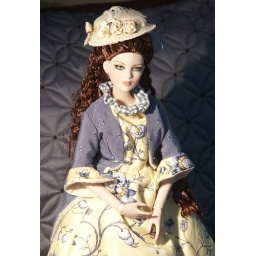
Cami is wearing a Victorian walking dress sewn by Renee. Hat from MaryAnn's Boutique.